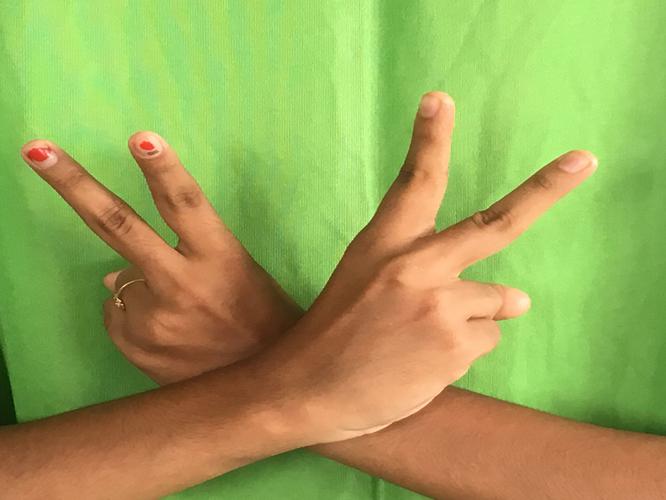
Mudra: Kartariswastika
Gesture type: double_hand